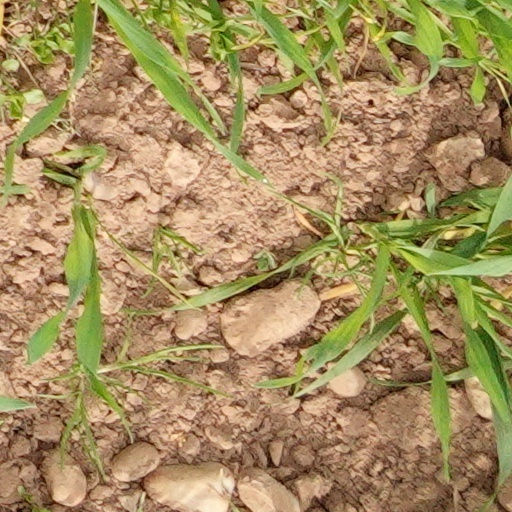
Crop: wheat